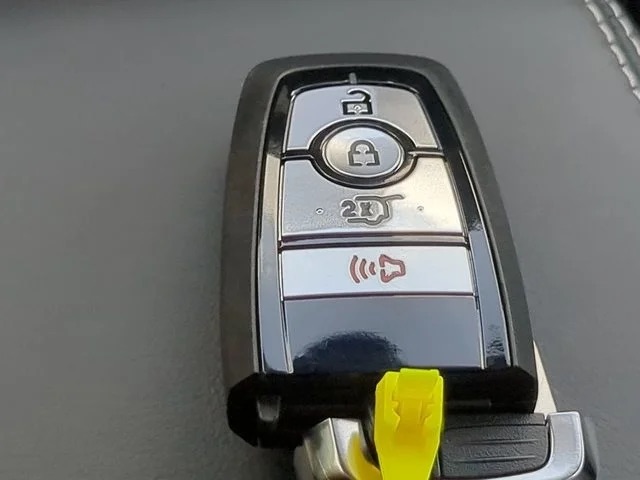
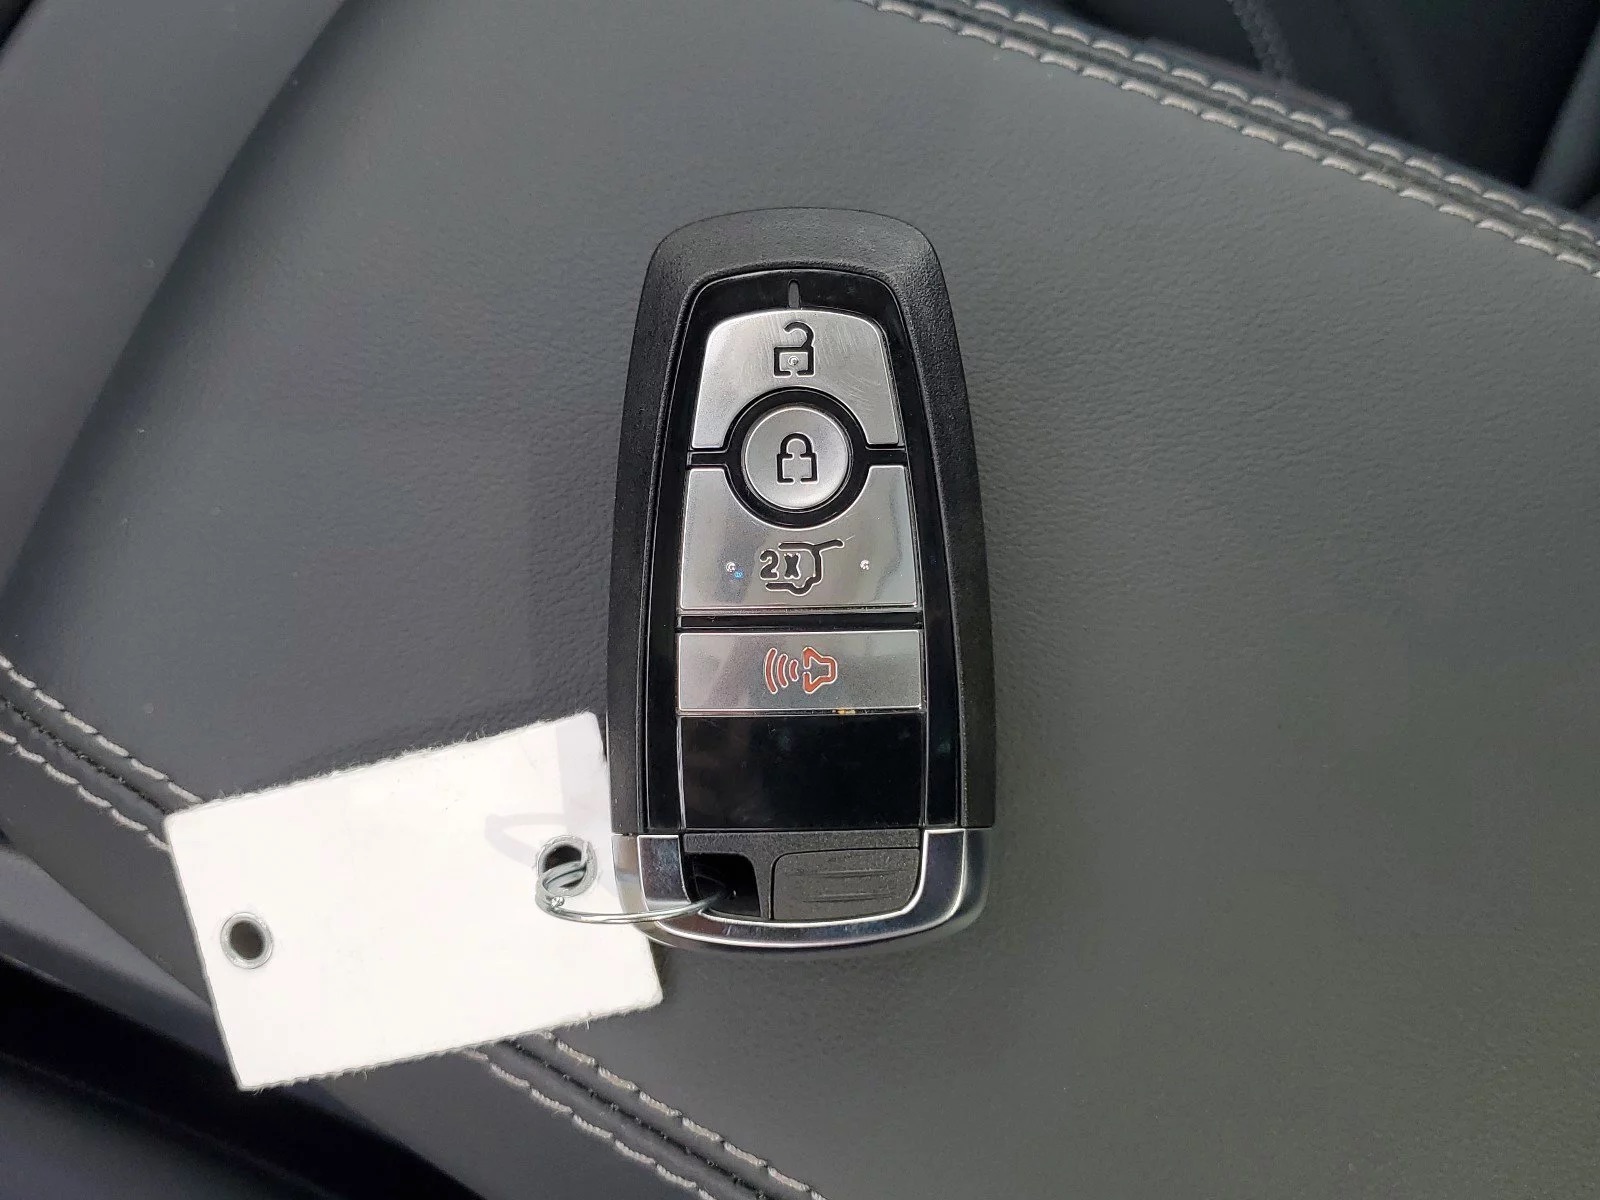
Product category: misc
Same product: yes